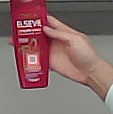
Product: loreal_shampoo